Queen's Lawn

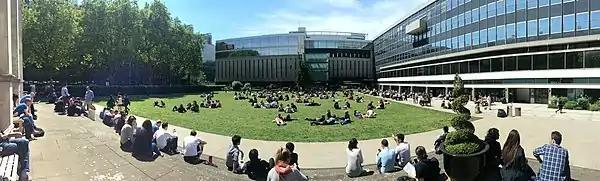
Panoramic view of the Queen's Lawn from the base of the Queen's Tower. The tree-lined Imperial College Road is on the left

The Queen's Lawn is a green lawned area situated at the centre of Imperial College London's South Kensington campus, next to the Queen's Tower and immediately to the north of Imperial College Road. It provides an open space of 1,600 sq metres, and is surrounded by the Abdus Salam Library, and the Sherfield administration, Chemistry, and Skempton buildings. It is often the site of college events, including student bands, fairs, and balls, as well as student activism.